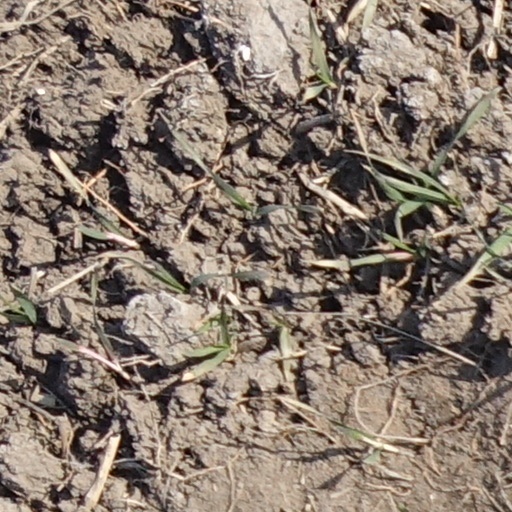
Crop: wheat